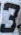
Number: 3